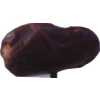
Label: dates